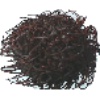
Label: rambutan